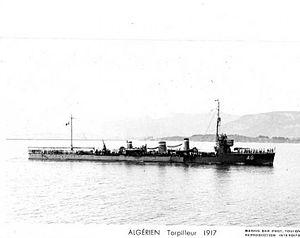
La Classe Arabe est une classe de douze torpilleurs construits dans divers arsenaux de l'Empire du Japon pour la marine française durant la Première Guerre mondiale.